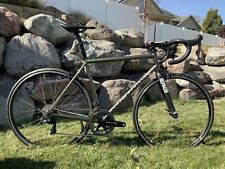
Vehicle type: Bikes